Ferdinand Bauer

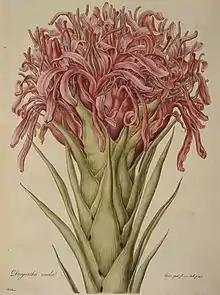
"Doryanthes excelsa"

Ferdinand Lucas Bauer (20 January 1760 – 17 March 1826) was an Austrian botanical illustrator who travelled on Matthew Flinders' expedition to Australia.